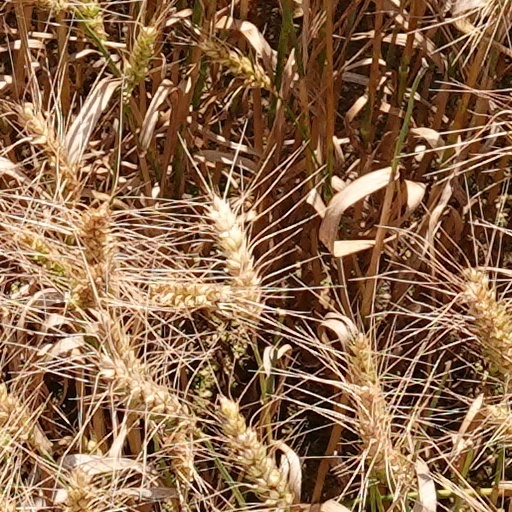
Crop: wheat